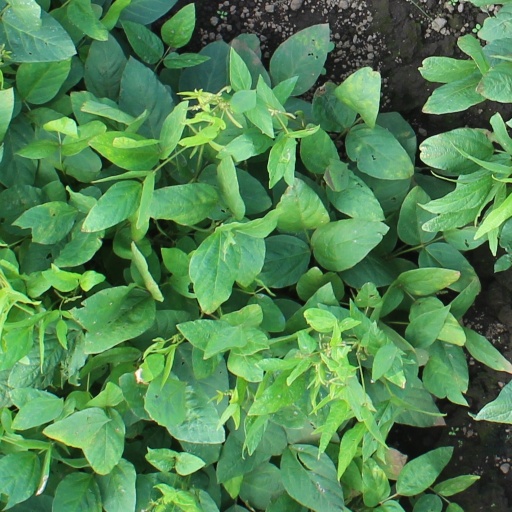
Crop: soybean